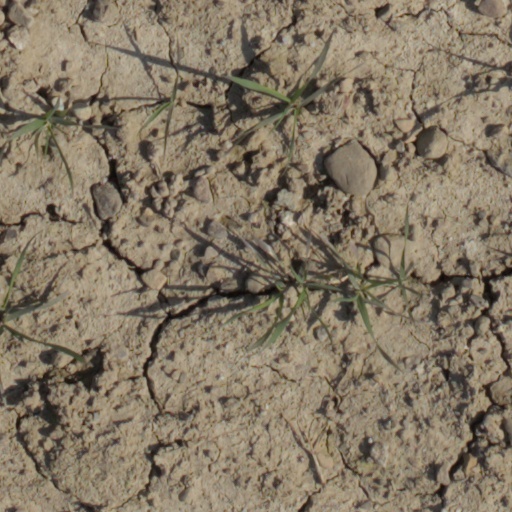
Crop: wheat